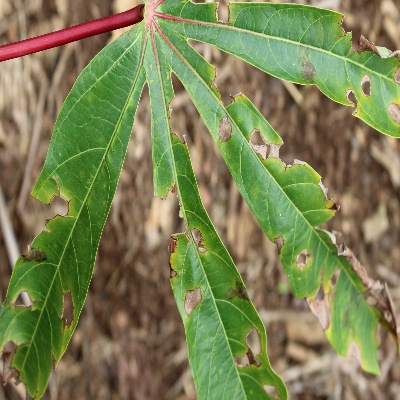
Crop: Cassava
Condition: brown spot